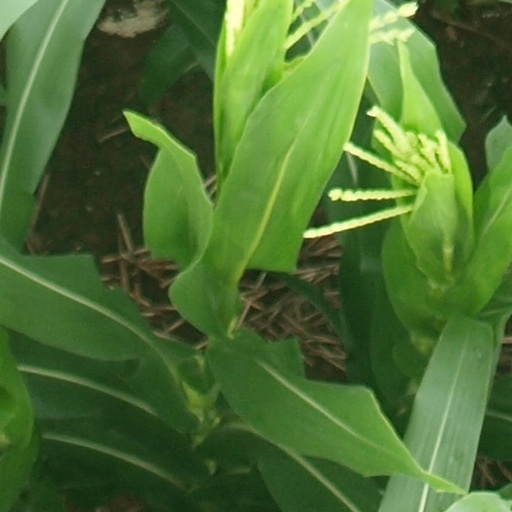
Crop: maize; corn